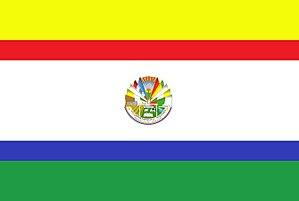
Le département de Misiones est une des 17 subdivisions du Paraguay. Sa capitale est la ville de San Juan Bautista.